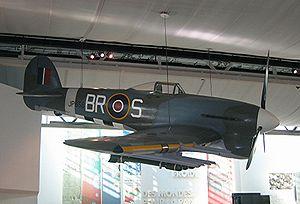
Une composante aérienne militaire, Force aérienne ou encore Armée de l'air est le titre générique donné aux entités aériennes dépendantes des forces armées d'un État. Les missions et l'organisation varient mais le point commun est généralement la mise en œuvre d'avions, d'hélicoptères ou de drones militaires ainsi que l'entretien et la protection des infrastructures associées.
Lorsque les Alliés lancent le débarquement de Normandie le jour J, ils ont une maitrise quasi absolue du ciel du nord-ouest européen. Les opérations aériennes pendant la bataille de Normandie formeront un élément décisif de cette bataille, même si le bocage normand et l'habile défense allemande ainsi qu'une météo défavorable en limiteront la portée. Elle permettra néanmoins aux Alliés d'empêcher tout mouvement de jour et de concentration de troupes allemandes et d'annihiler leurs capacités offensives, ralentissant considérablement le renforcement du front allemand, puis le réapprovisionnement de leurs troupes. La reconnaissance aérienne, combinée au déchiffrage du code allemand, donnera également un avantage décisif aux Alliés dans le renseignement.